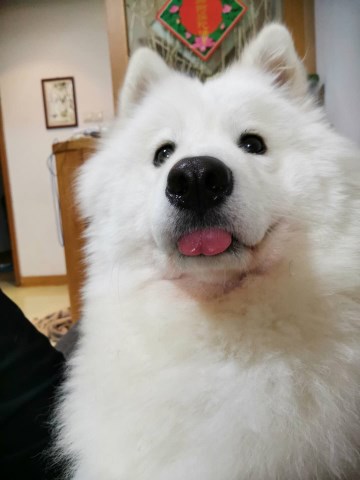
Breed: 2192-n000088-Samoyed